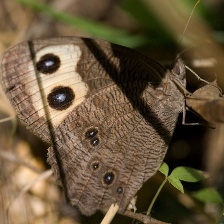
Species: COMMON WOOD-NYMPH
Butterfly family (ImageNet category): ringlet